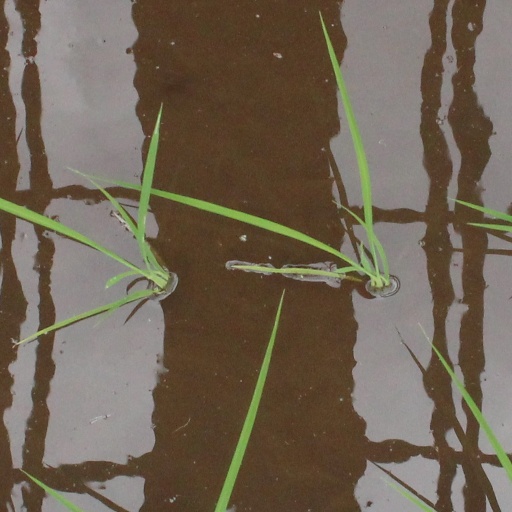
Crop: rice